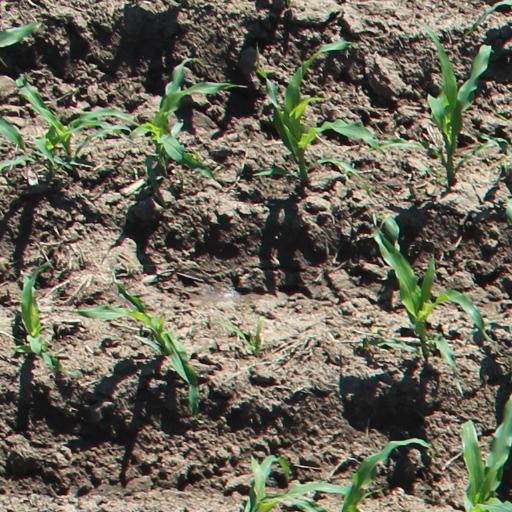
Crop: maize; corn